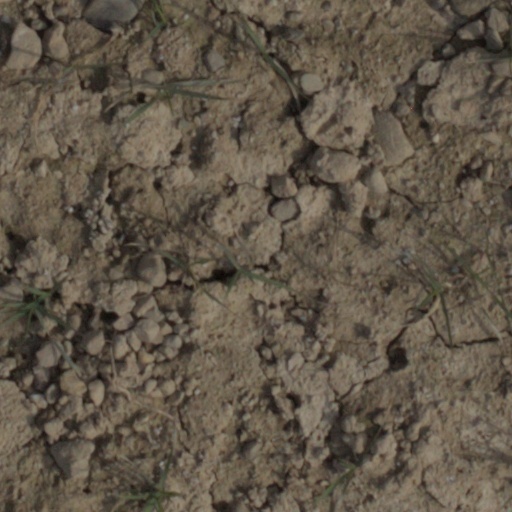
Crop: wheat